Jacques Lanxade

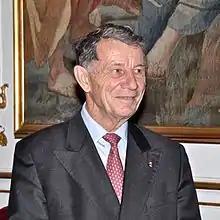
Jacques Lanxade, 2010

Jacques Lanxade (born 8 September 1934) is a French admiral and former navy chief, and co-author of a proposed reform of NATO.